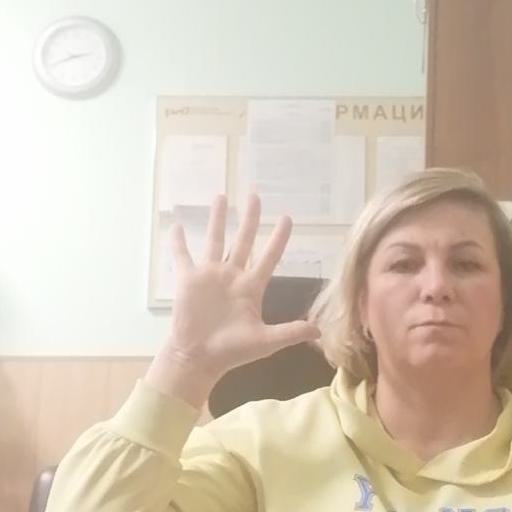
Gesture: palm